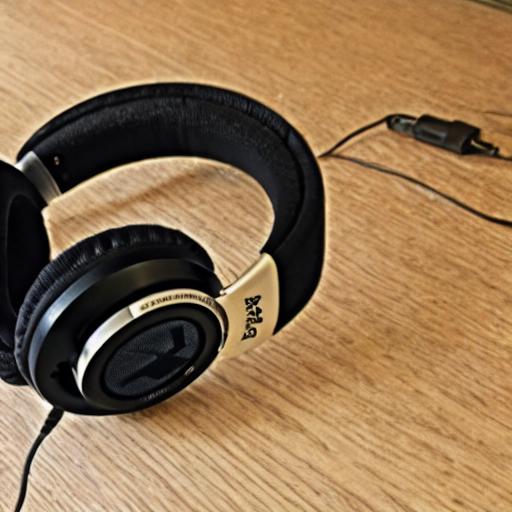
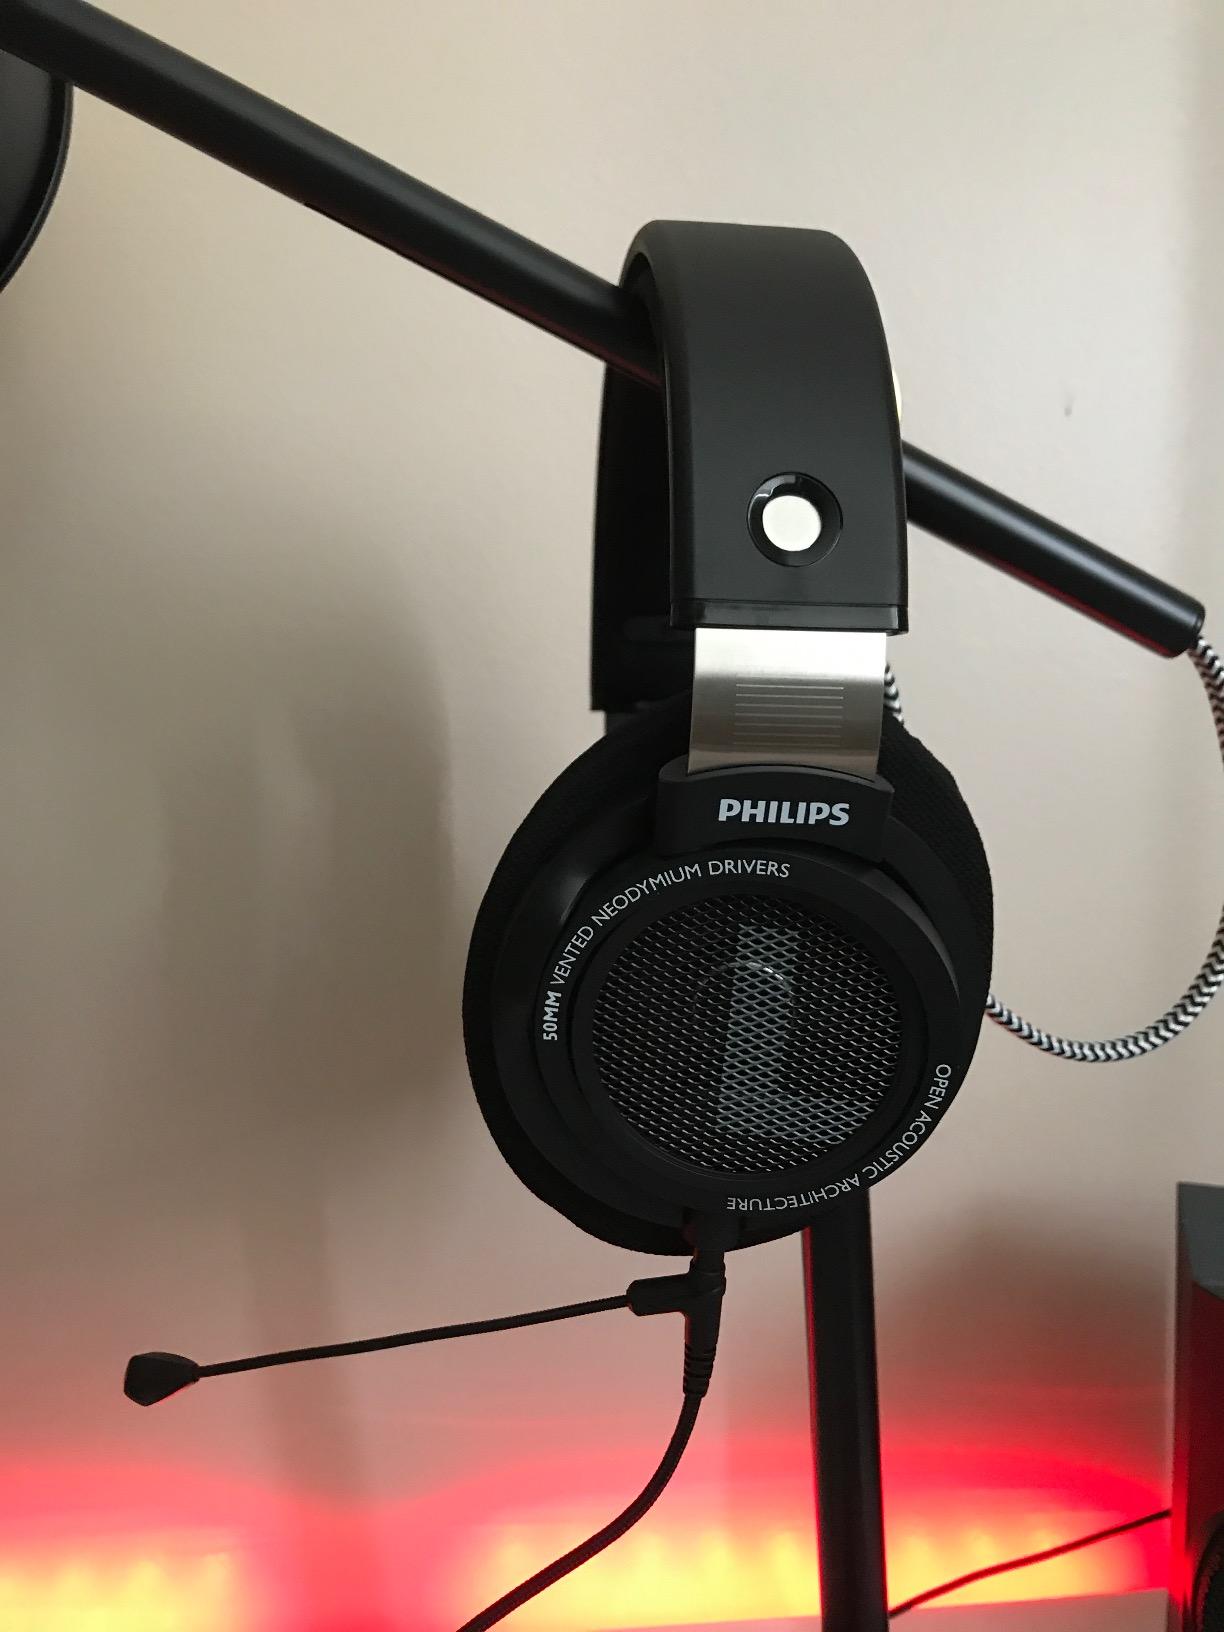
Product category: headphones
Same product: no